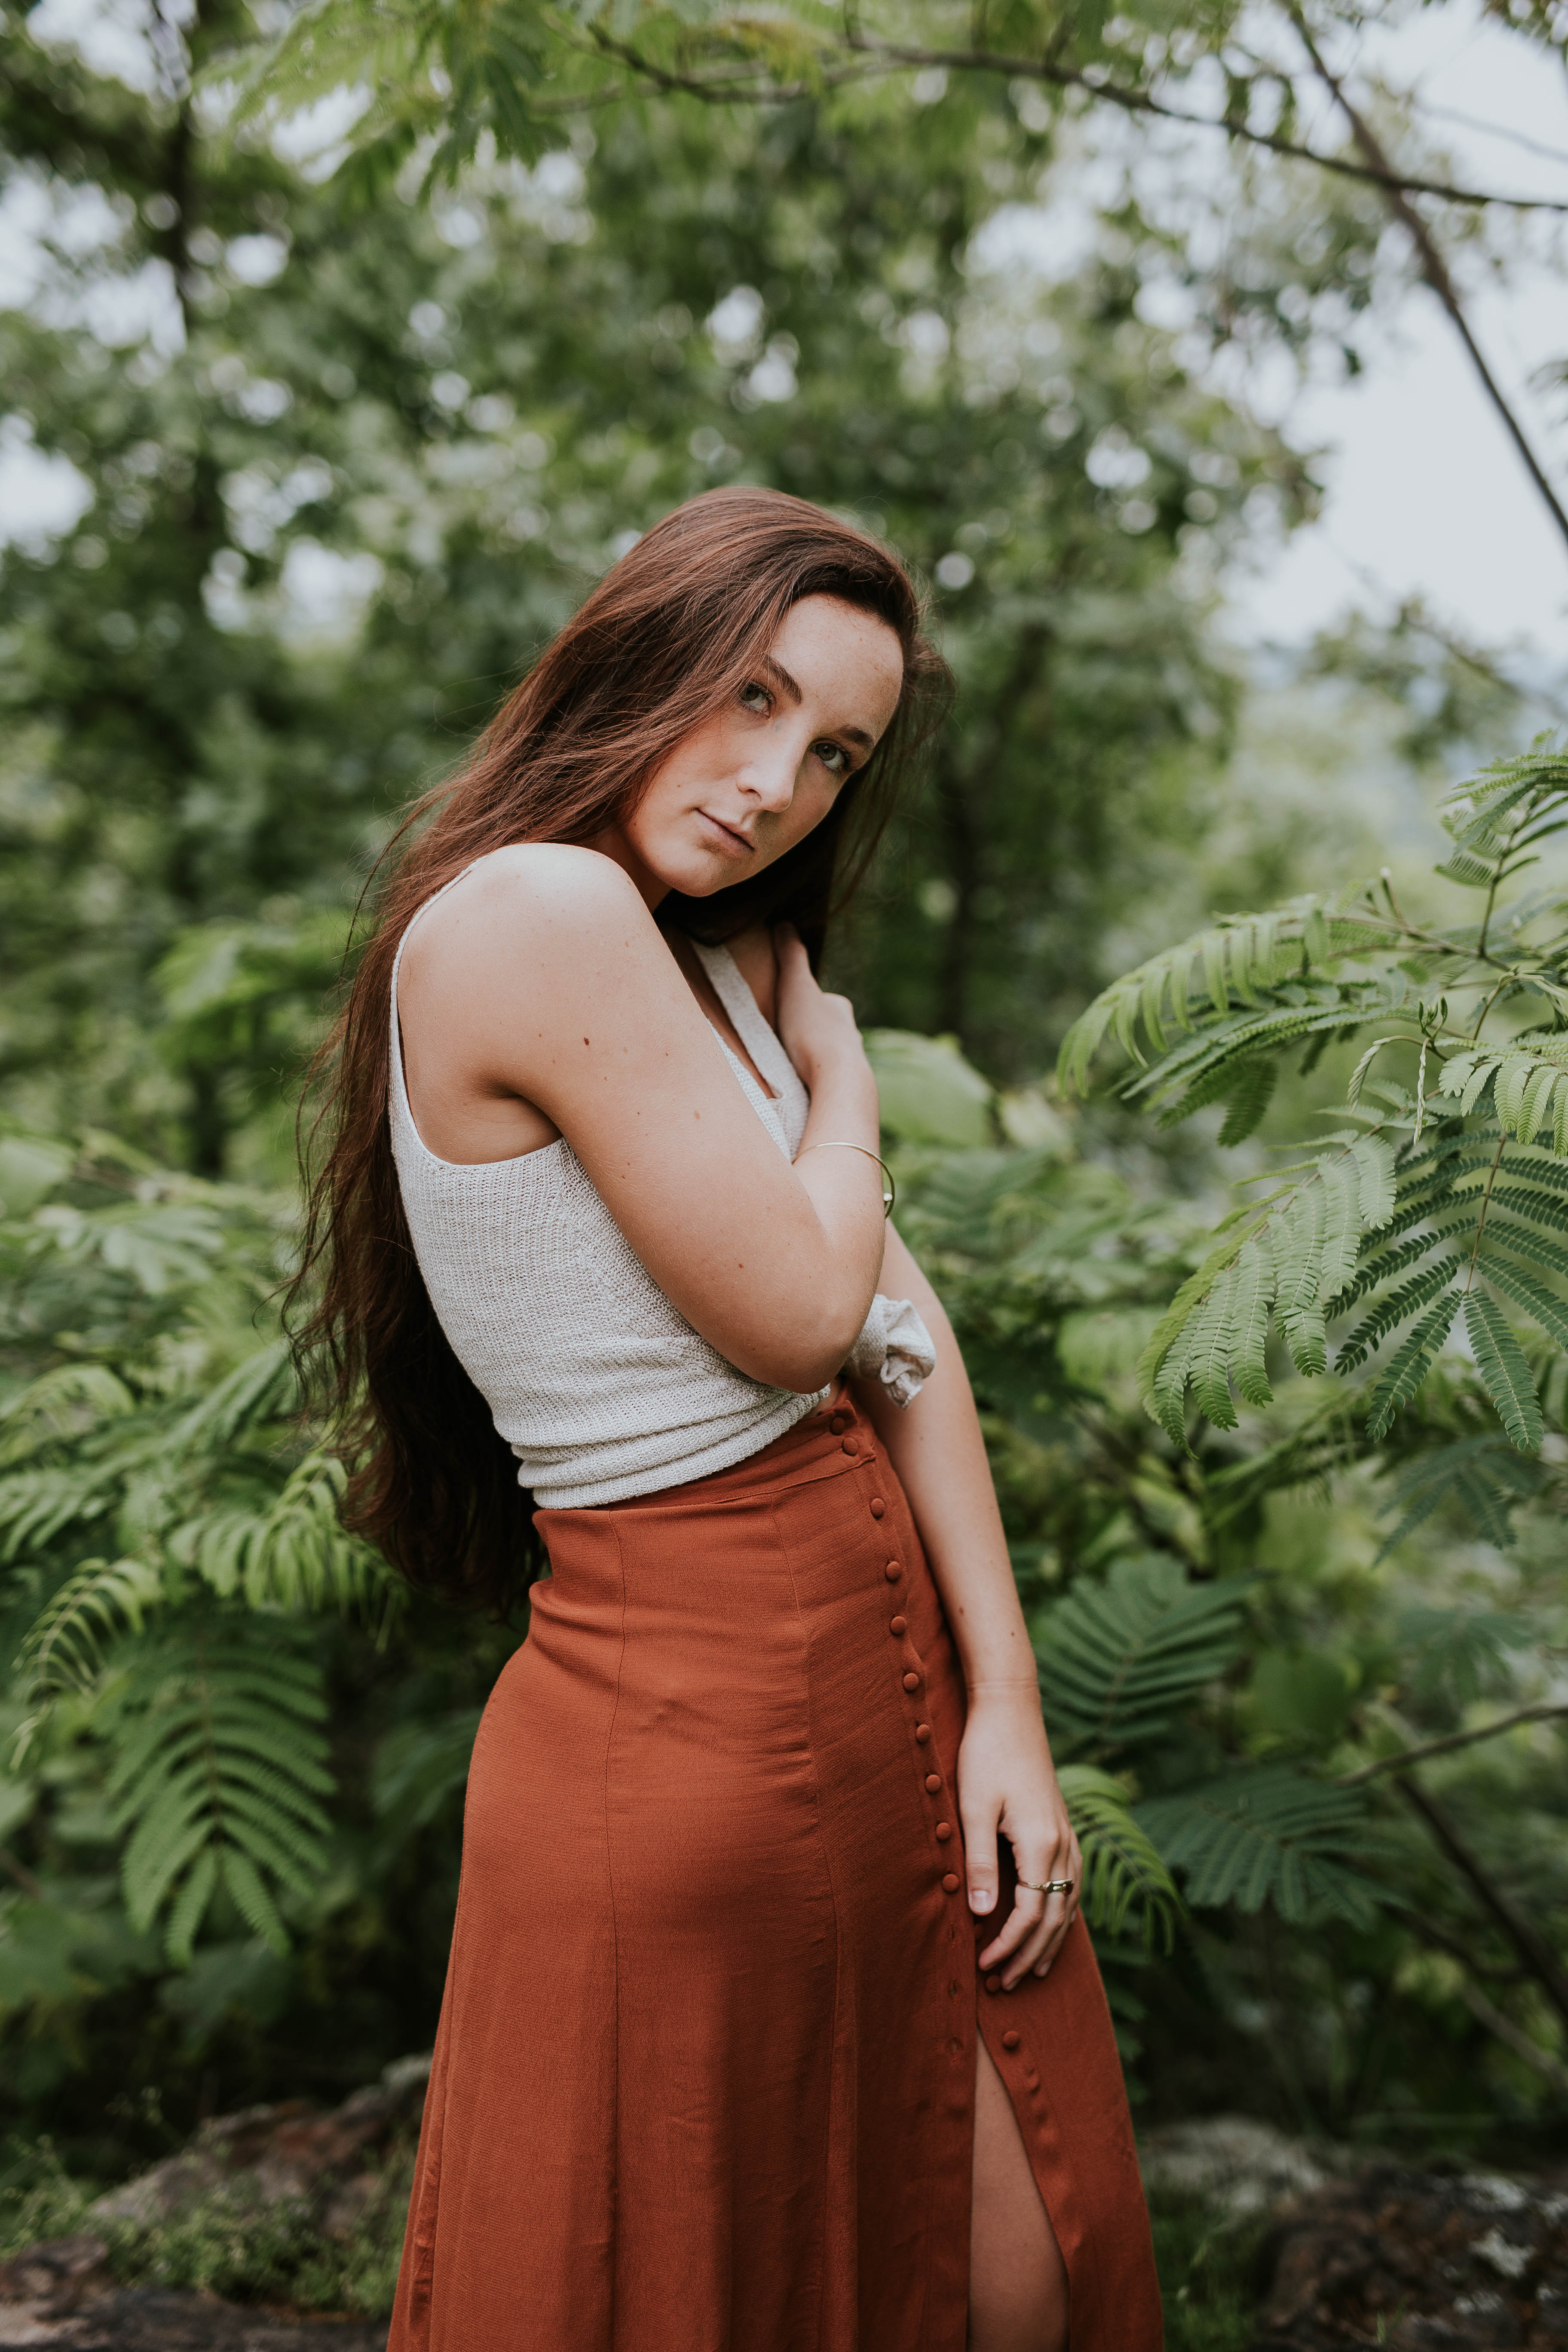
person, girl, woman, photography, trunk, portrait, model, green, fashion, clothing, lady, long hair, dress, beauty, gown, abdomen, photo shoot, brown hair, portrait photography, art model